Altenbaumburg

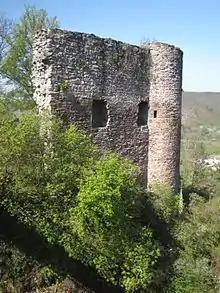

The Burg Altenbaumburg, is a ruined castle above the municipality of Altenbamberg in Rhineland-Palatinate, Germany.